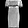
Label: Dress